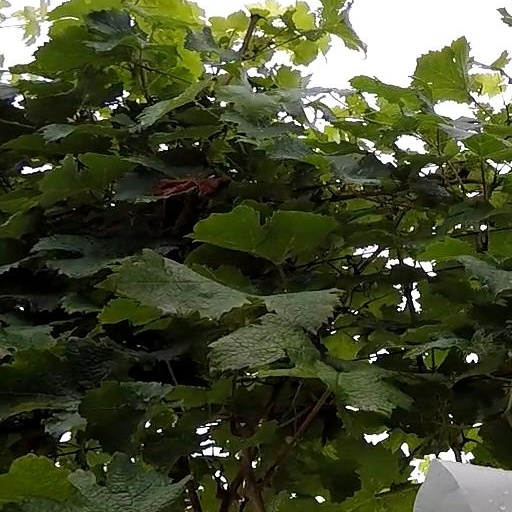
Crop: grape